Reason

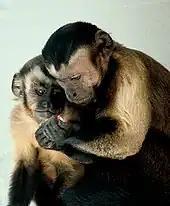
Dan Sperber believes that reasoning in groups is more effective and promotes their evolutionary fitness.

A species could benefit greatly from better abilities to reason about, predict, and understand the world. French social and cognitive scientists Dan Sperber and Hugo Mercier argue that, aside from these benefits, other forces could have been driving the evolution of reason. They point out that reasoning is very difficult for humans to do effectively, and that it is hard for individuals to doubt their own beliefs (confirmation bias). Reasoning is most effective when done as a collective—as demonstrated by the success of projects like science. They suggest that there are pressures not just individual, but group selection at play. Any group that managed to find ways of reasoning effectively would reap benefits for all its members, increasing their fitness. This could also help explain why humans, according to Sperber, are not optimized to reason effectively alone. Sperber's & Mercier's argumentative theory of reasoning claims that reason may have more to do with winning arguments than searching for the truth.